1st Heavy Artillery Regiment (Italy)

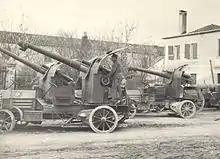
Austro-Hungarian troops with abandoned 102/35 anti-aircraft cannons on SPA 9000 trucks after the Battle of Caporetto

At the outbreak of World War I the regiment consisted of three groups, which consisted of four batteries each. During the war the regiment's groups and batteries, as well as the units formed by the regiment's depot in Turin, participated in all major battles of the Italian front. The regimental depot formed the commands of the 11th, 19th, 20th, 21st, 44th, 45th, 49th, 52nd, 53rd, 54th, 56th, 62nd, 67th, and 75th siege groupings and the commands of 34 siege groups: XXXV, LXI, LXX, XCVII, CI, CII, CIV, CXIX, CXXIII, CXXIV, CXXVII, CXXVIII, CXXIX, CXXX, CXXXI, CXXXII CXXXVI, CXL, CLIII, CLXI, CLXVII, CLXXV, CXCI, CXCII, CXCIII, CXCVIII, CCIII, CCIV, CCV, CCVI, CCVII, CCVIII, CCXXIII, and CCXXXVIII. For these groups and siege groups formed by other regiments the depot formed 87 siege batteries. The depot also formed the commands of the I and III cannon groups, which operated 102/35 anti-aircraft cannons mounted on SPA 9000 trucks. Each of the two groups fielded three batteries with four 102/35 anti-aircraft cannons per battery.